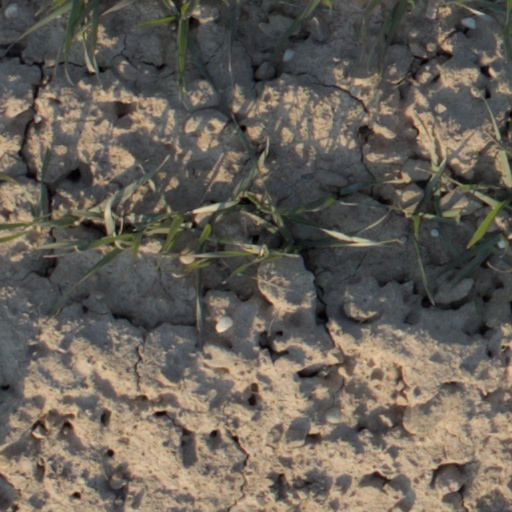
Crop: wheat